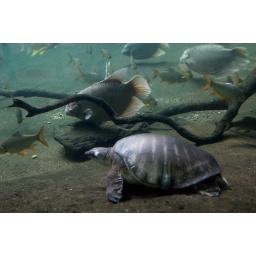
turtle under water